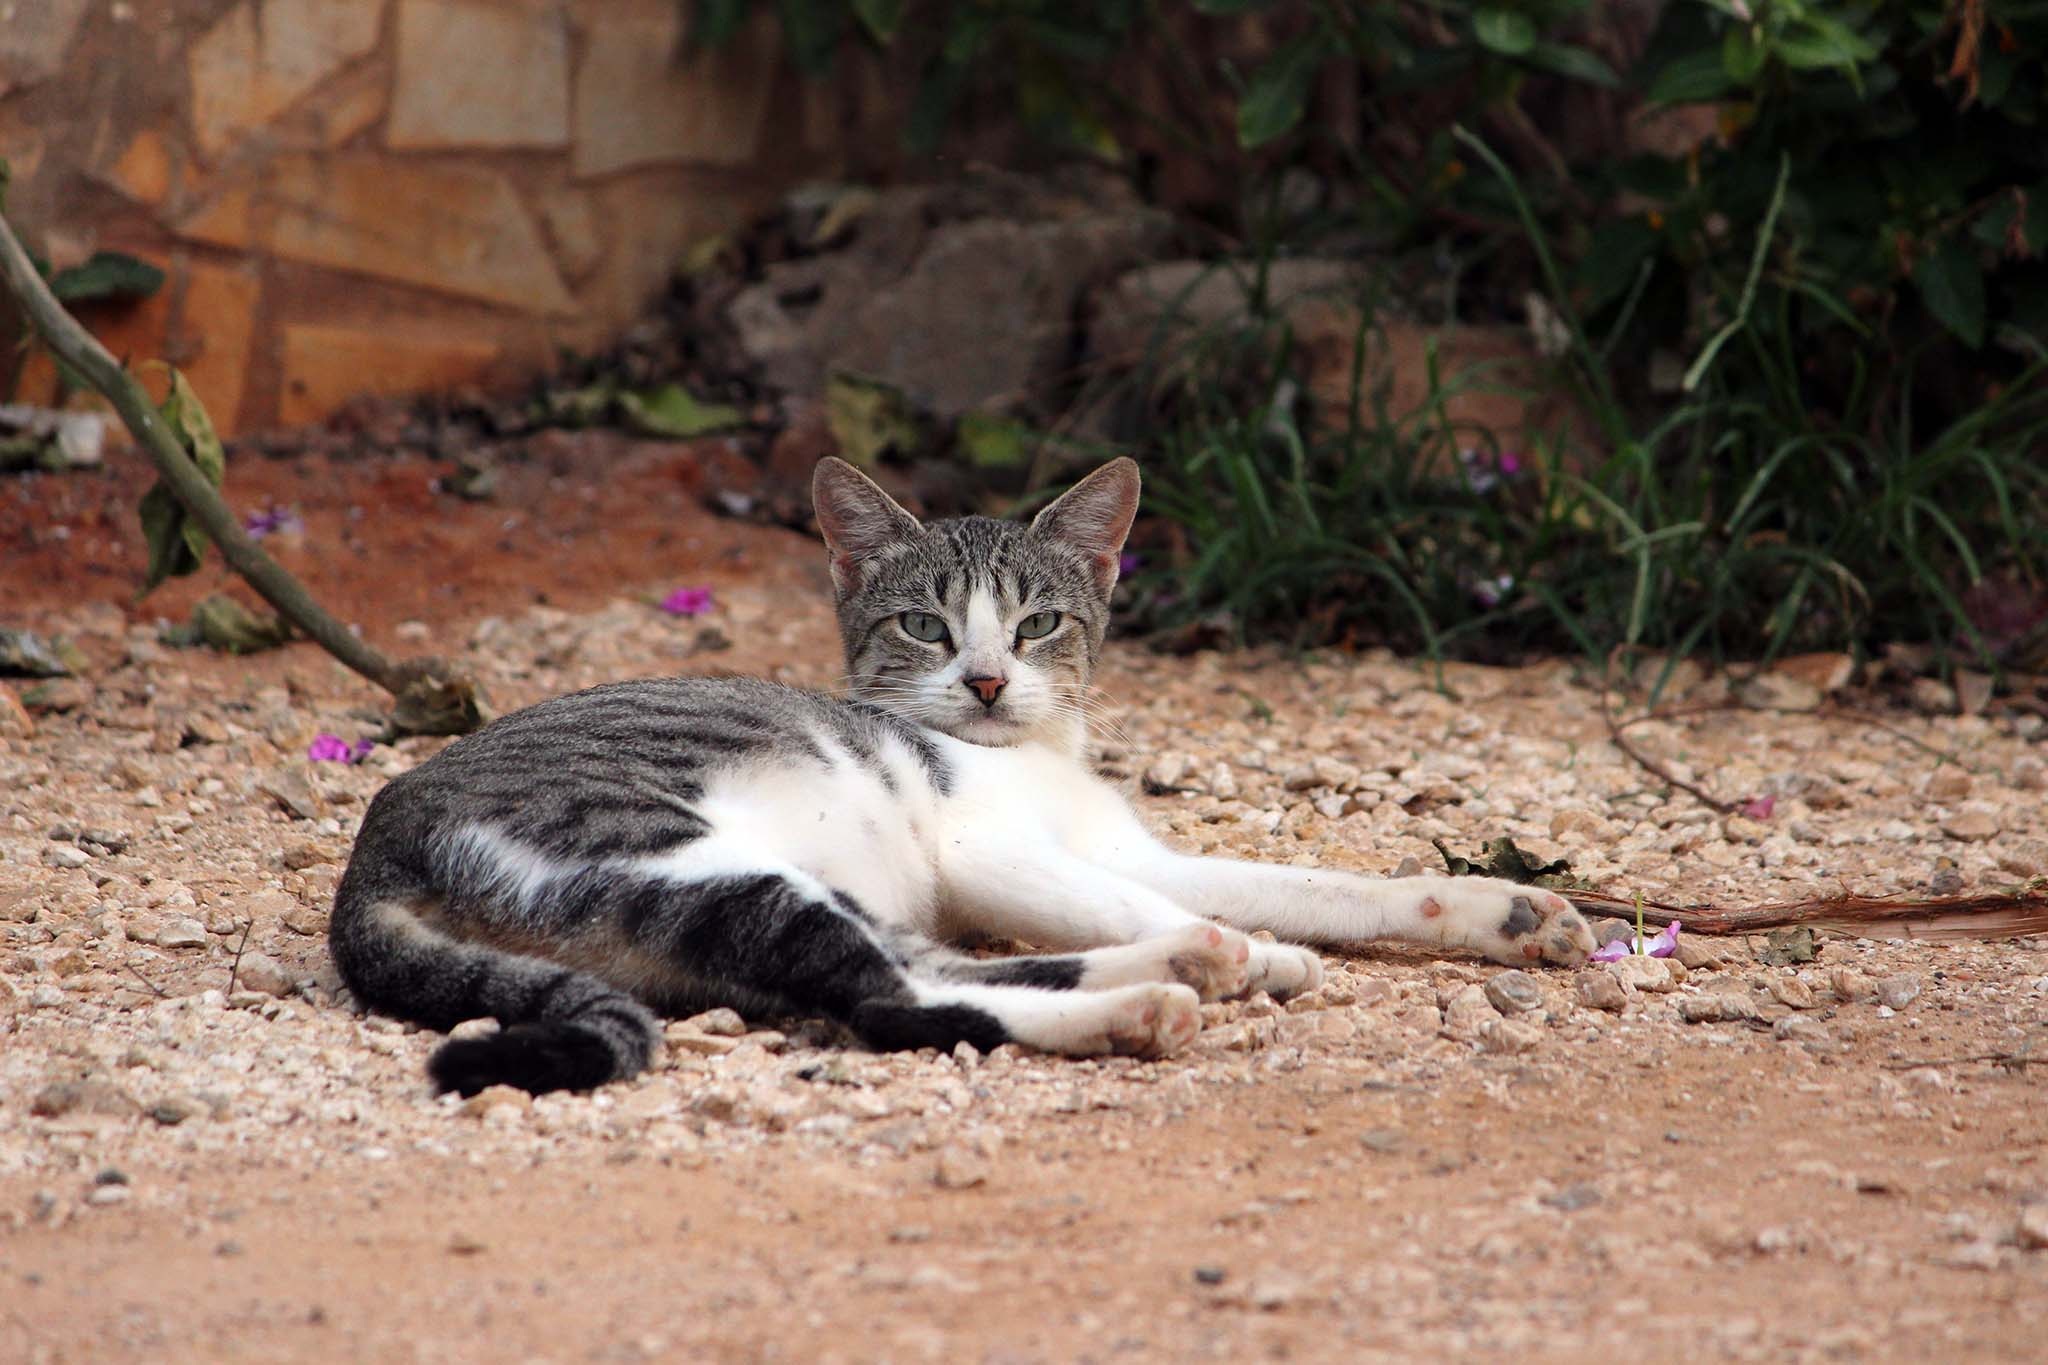
animal, wildlife, kitten, cat, feline, mammal, fauna, whiskers, vertebrate, cat eyes, wild cat, small to medium sized cats, cat like mammal